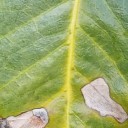
Label: Miner